Loten Namling

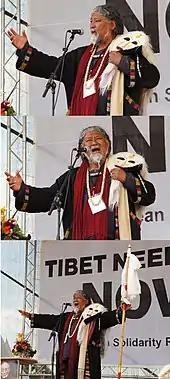
Loten Namling

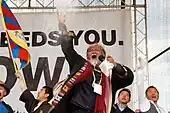
...performing a well-wishing ceremony, 2012-05-26.

Loten Namling is an Indian-born Tibetan singer, musical artist, entertainer and cartoonist currently living in Switzerland. He is working on his project, "Blues", in which he explores paths linking the songs to culture.